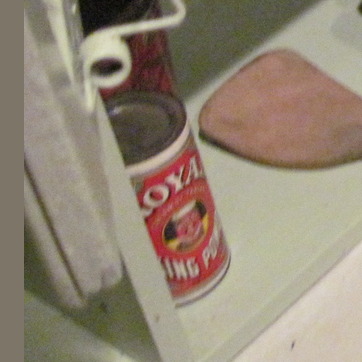
Material: metal